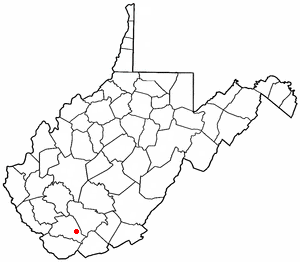
La ville de Mullens est située dans le comté de Wyoming, dans l'État de Virginie-Occidentale, aux États-Unis. Elle comptait 1 559 habitants en 2010.